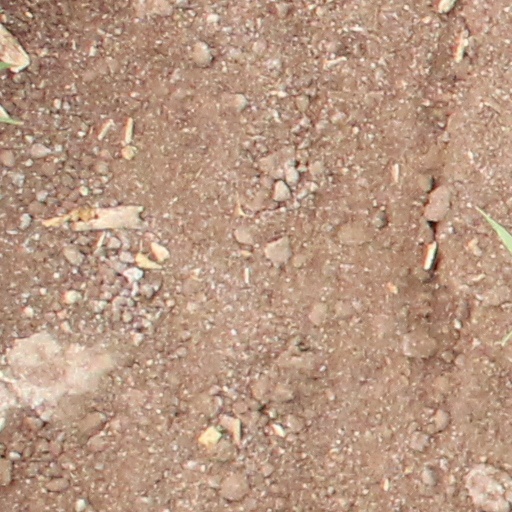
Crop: wheat